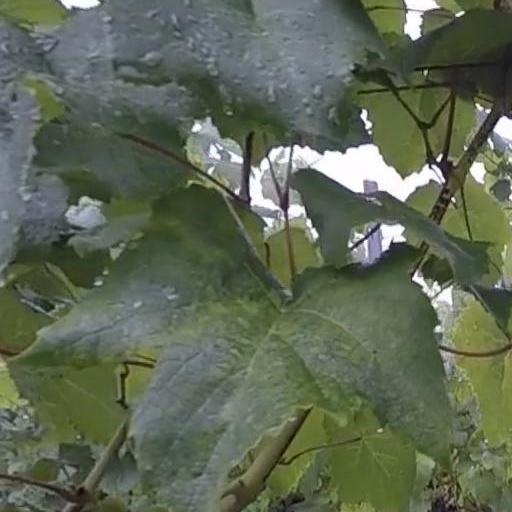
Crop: grape